Morristown Line

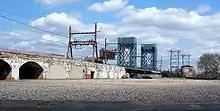
Newark Drawbridge over the Passaic River bridge. The swing bridge is to the right of the vehicular William A. Stickel Memorial Bridge (I-280) lift bridge in background

The line begins its journey by following I-280 and crosses a two-track swing bridge over the Passaic River. It enters the newly renovated Newark Broad Street station, which features two high platforms serving all three tracks. Within the city limits of Newark, the line runs in a trench, passing beneath numerous streets, I-280, and the Newark City Subway. At the site of the former Roseville Avenue station, now known as the Roseville interlocking, the Montclair–Boonton Line diverges to the right. The section of the track extending westward from the Passaic River to just east of Millburn station is composed of triple tracks, while the remainder of the route to Lake Hopatcong station is a double-track railway.